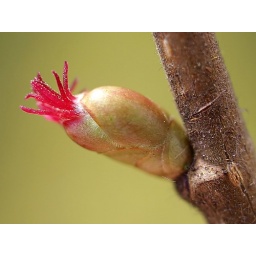
This plant Corylus avellana (Betulaceae) is pollinated by the wind. You can see single pollen corns on the red pistil.